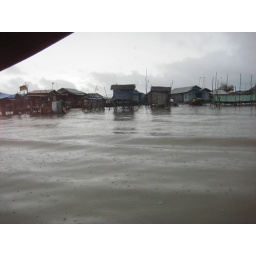
Tonle Sap is the largest fresh water lake in Asia